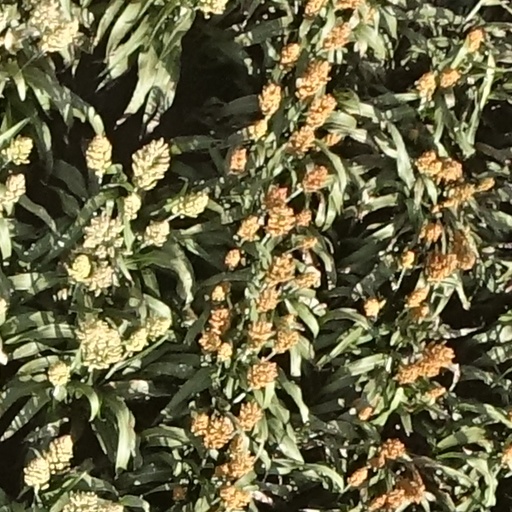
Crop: sorghum